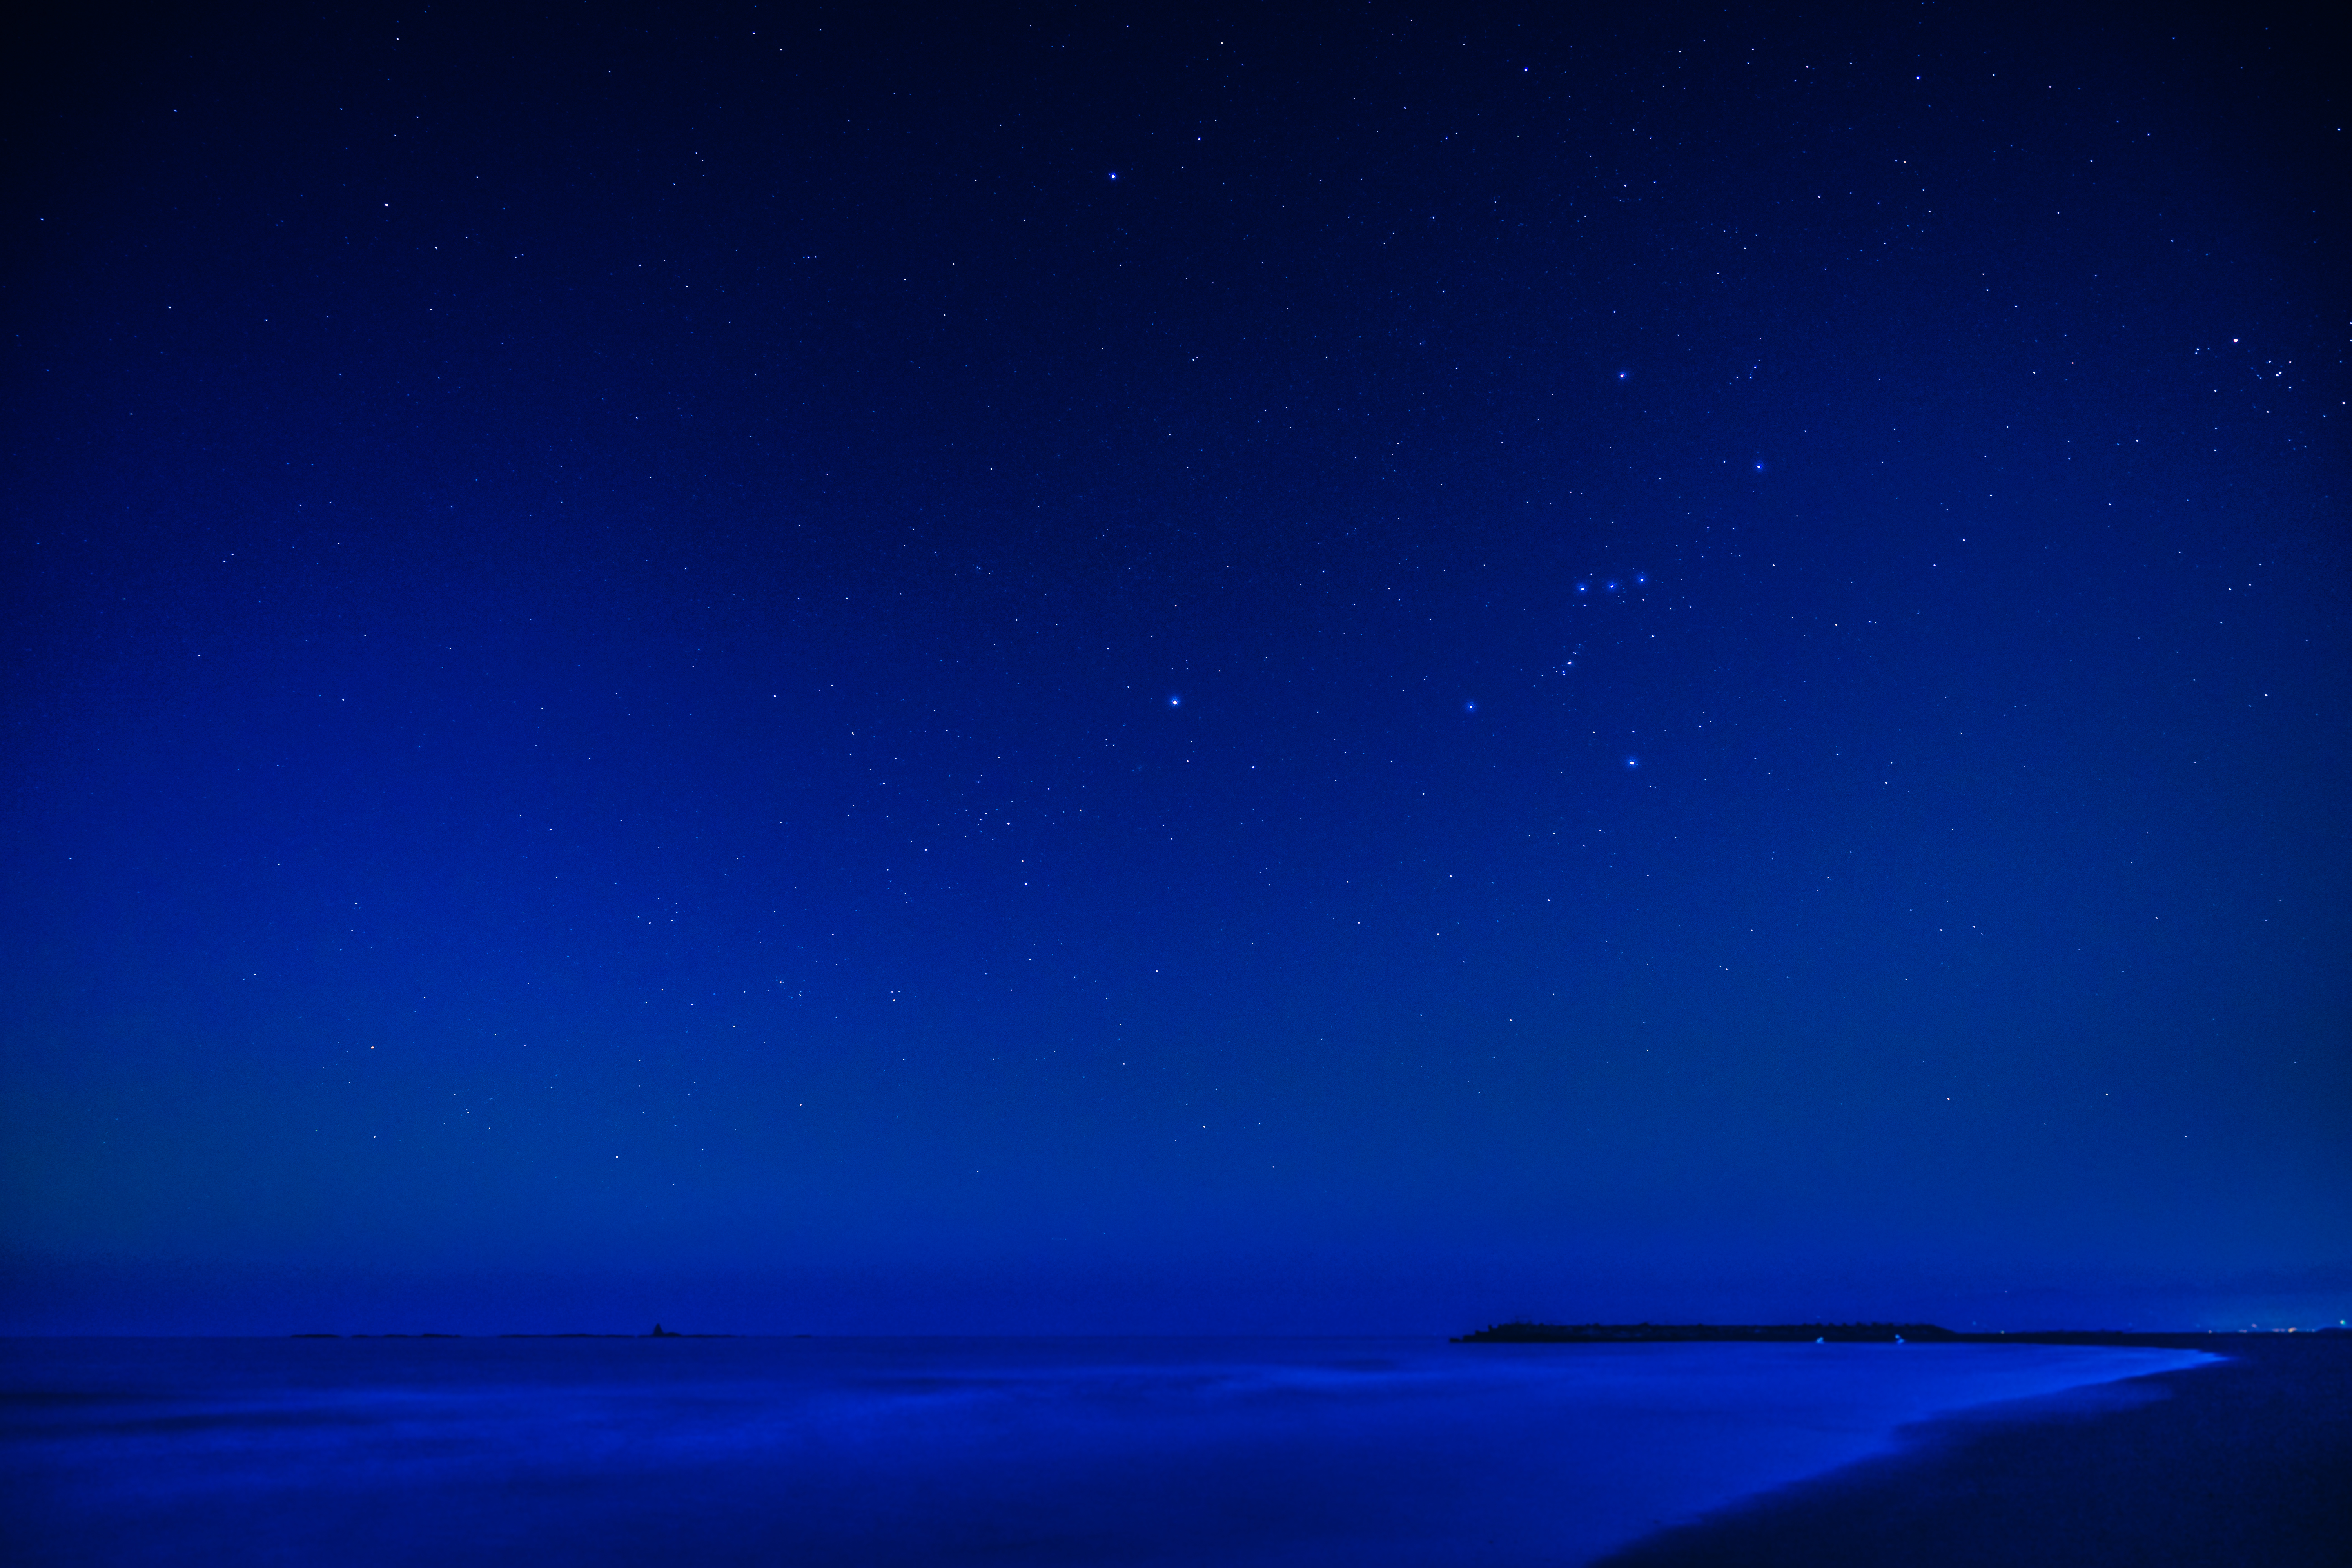
horizon, light, sky, night, star, atmosphere, seascape, seashore, japan, aurora, moonlight, astronomy, stars, kanagawa, ilce7m2, fe1635mmf4zaoss, chigaski, eboshiiwa, hiratsukaheadland, wintertriangle, orion, astronomical object